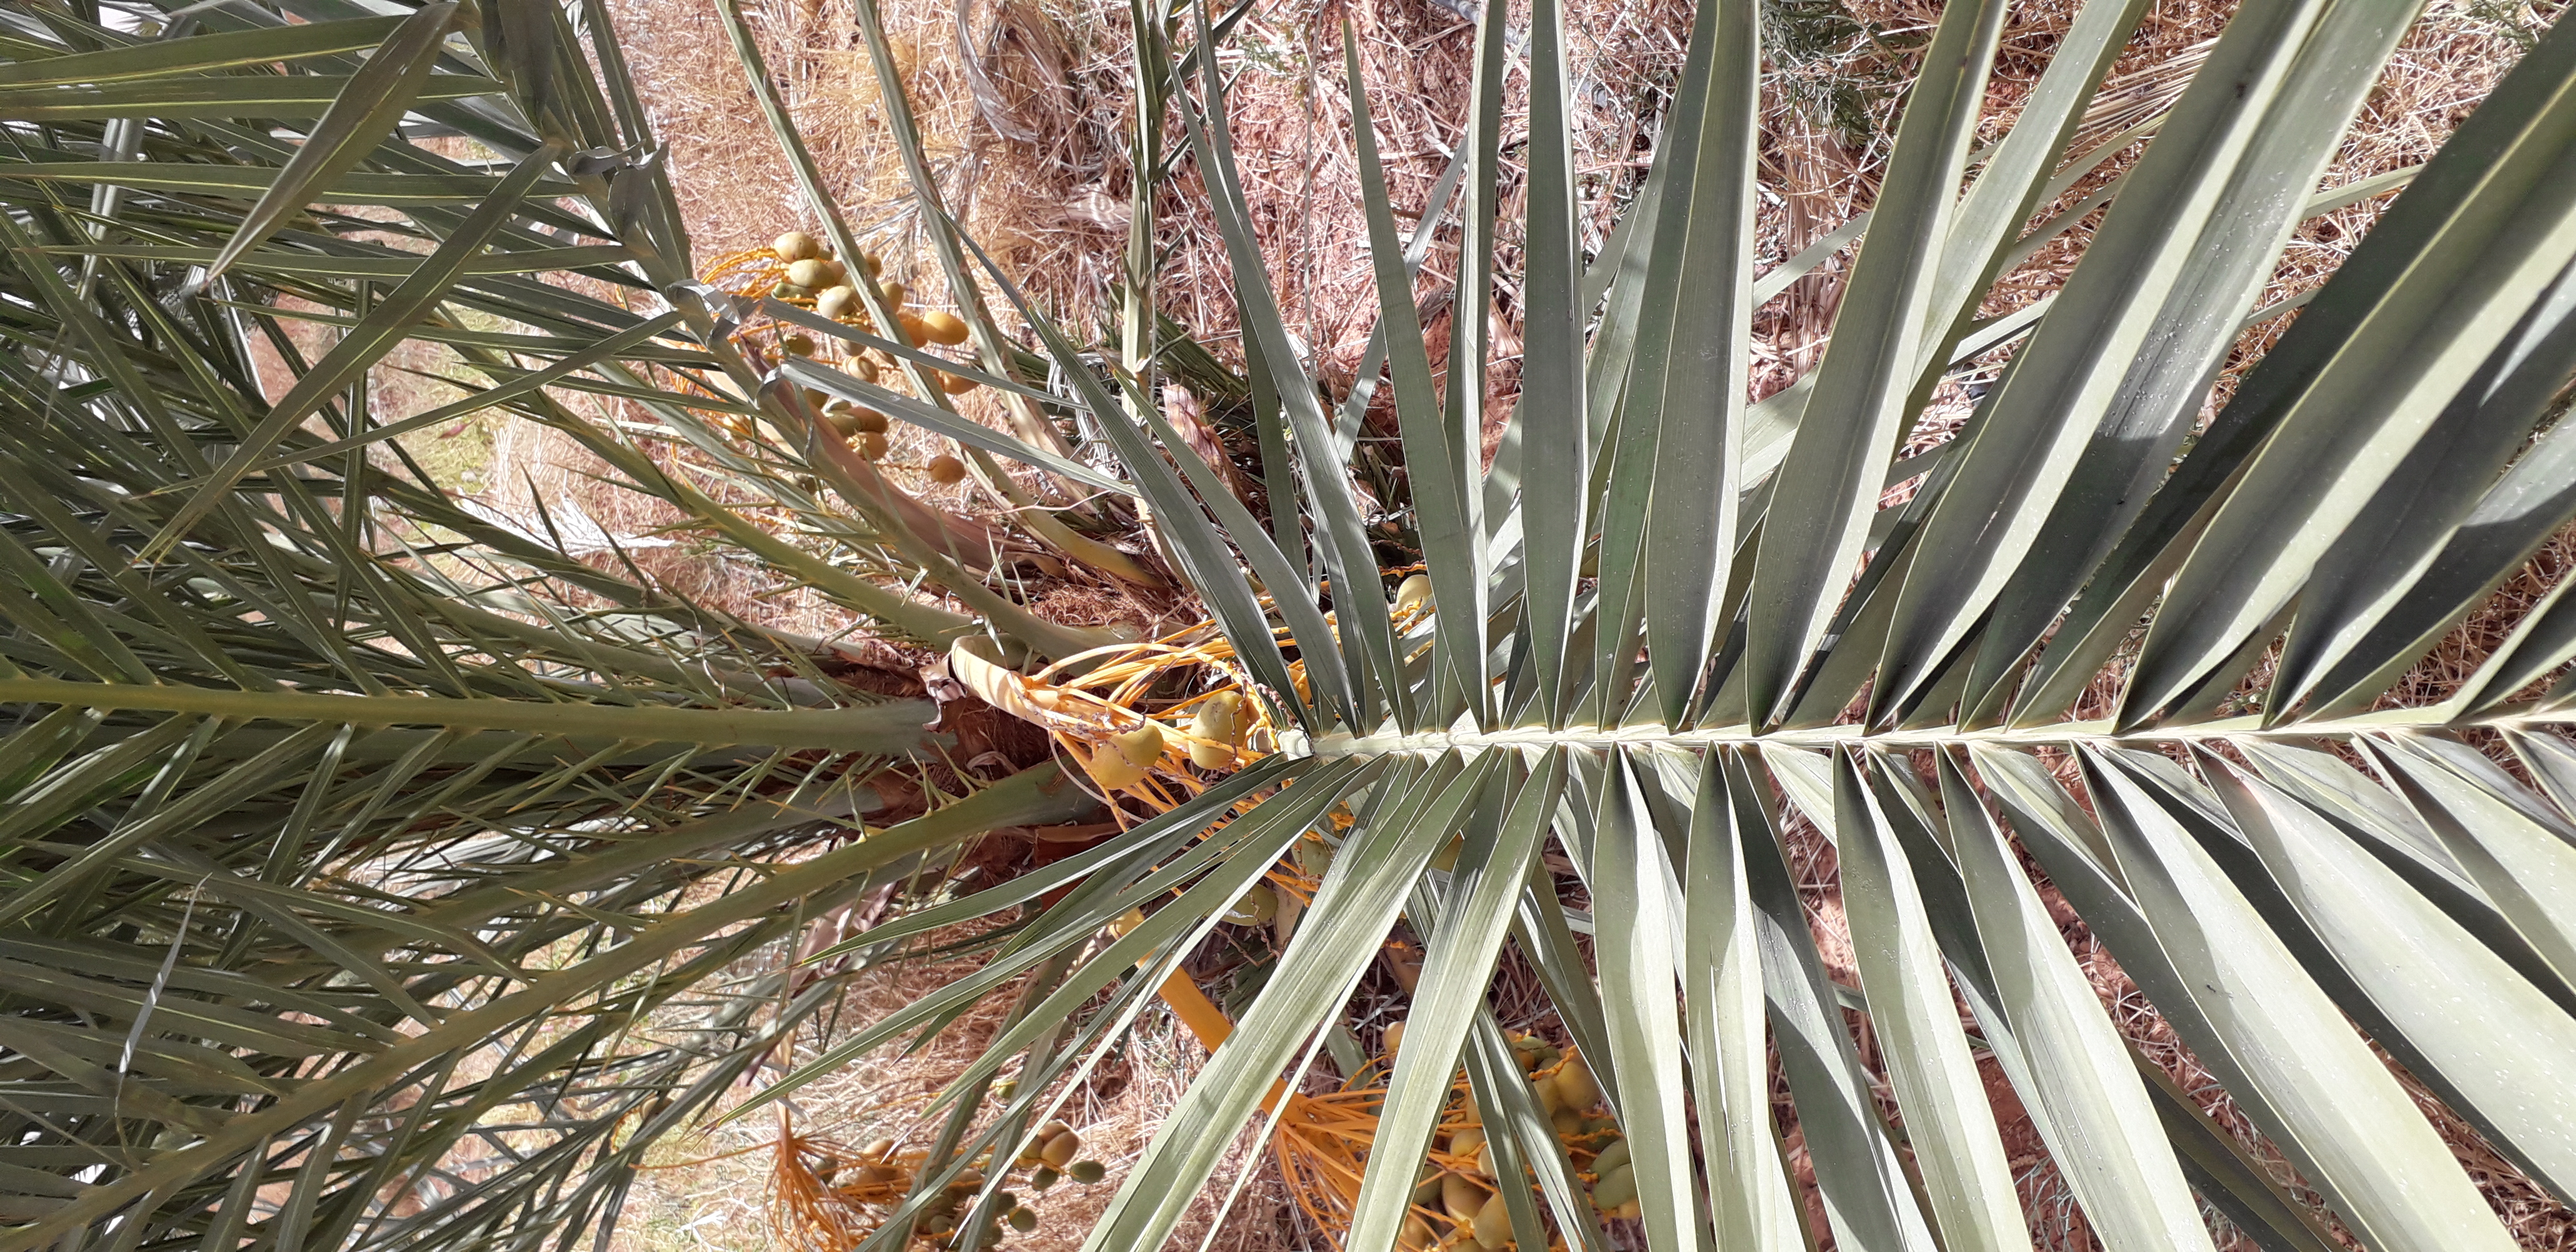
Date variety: Boumajhoul